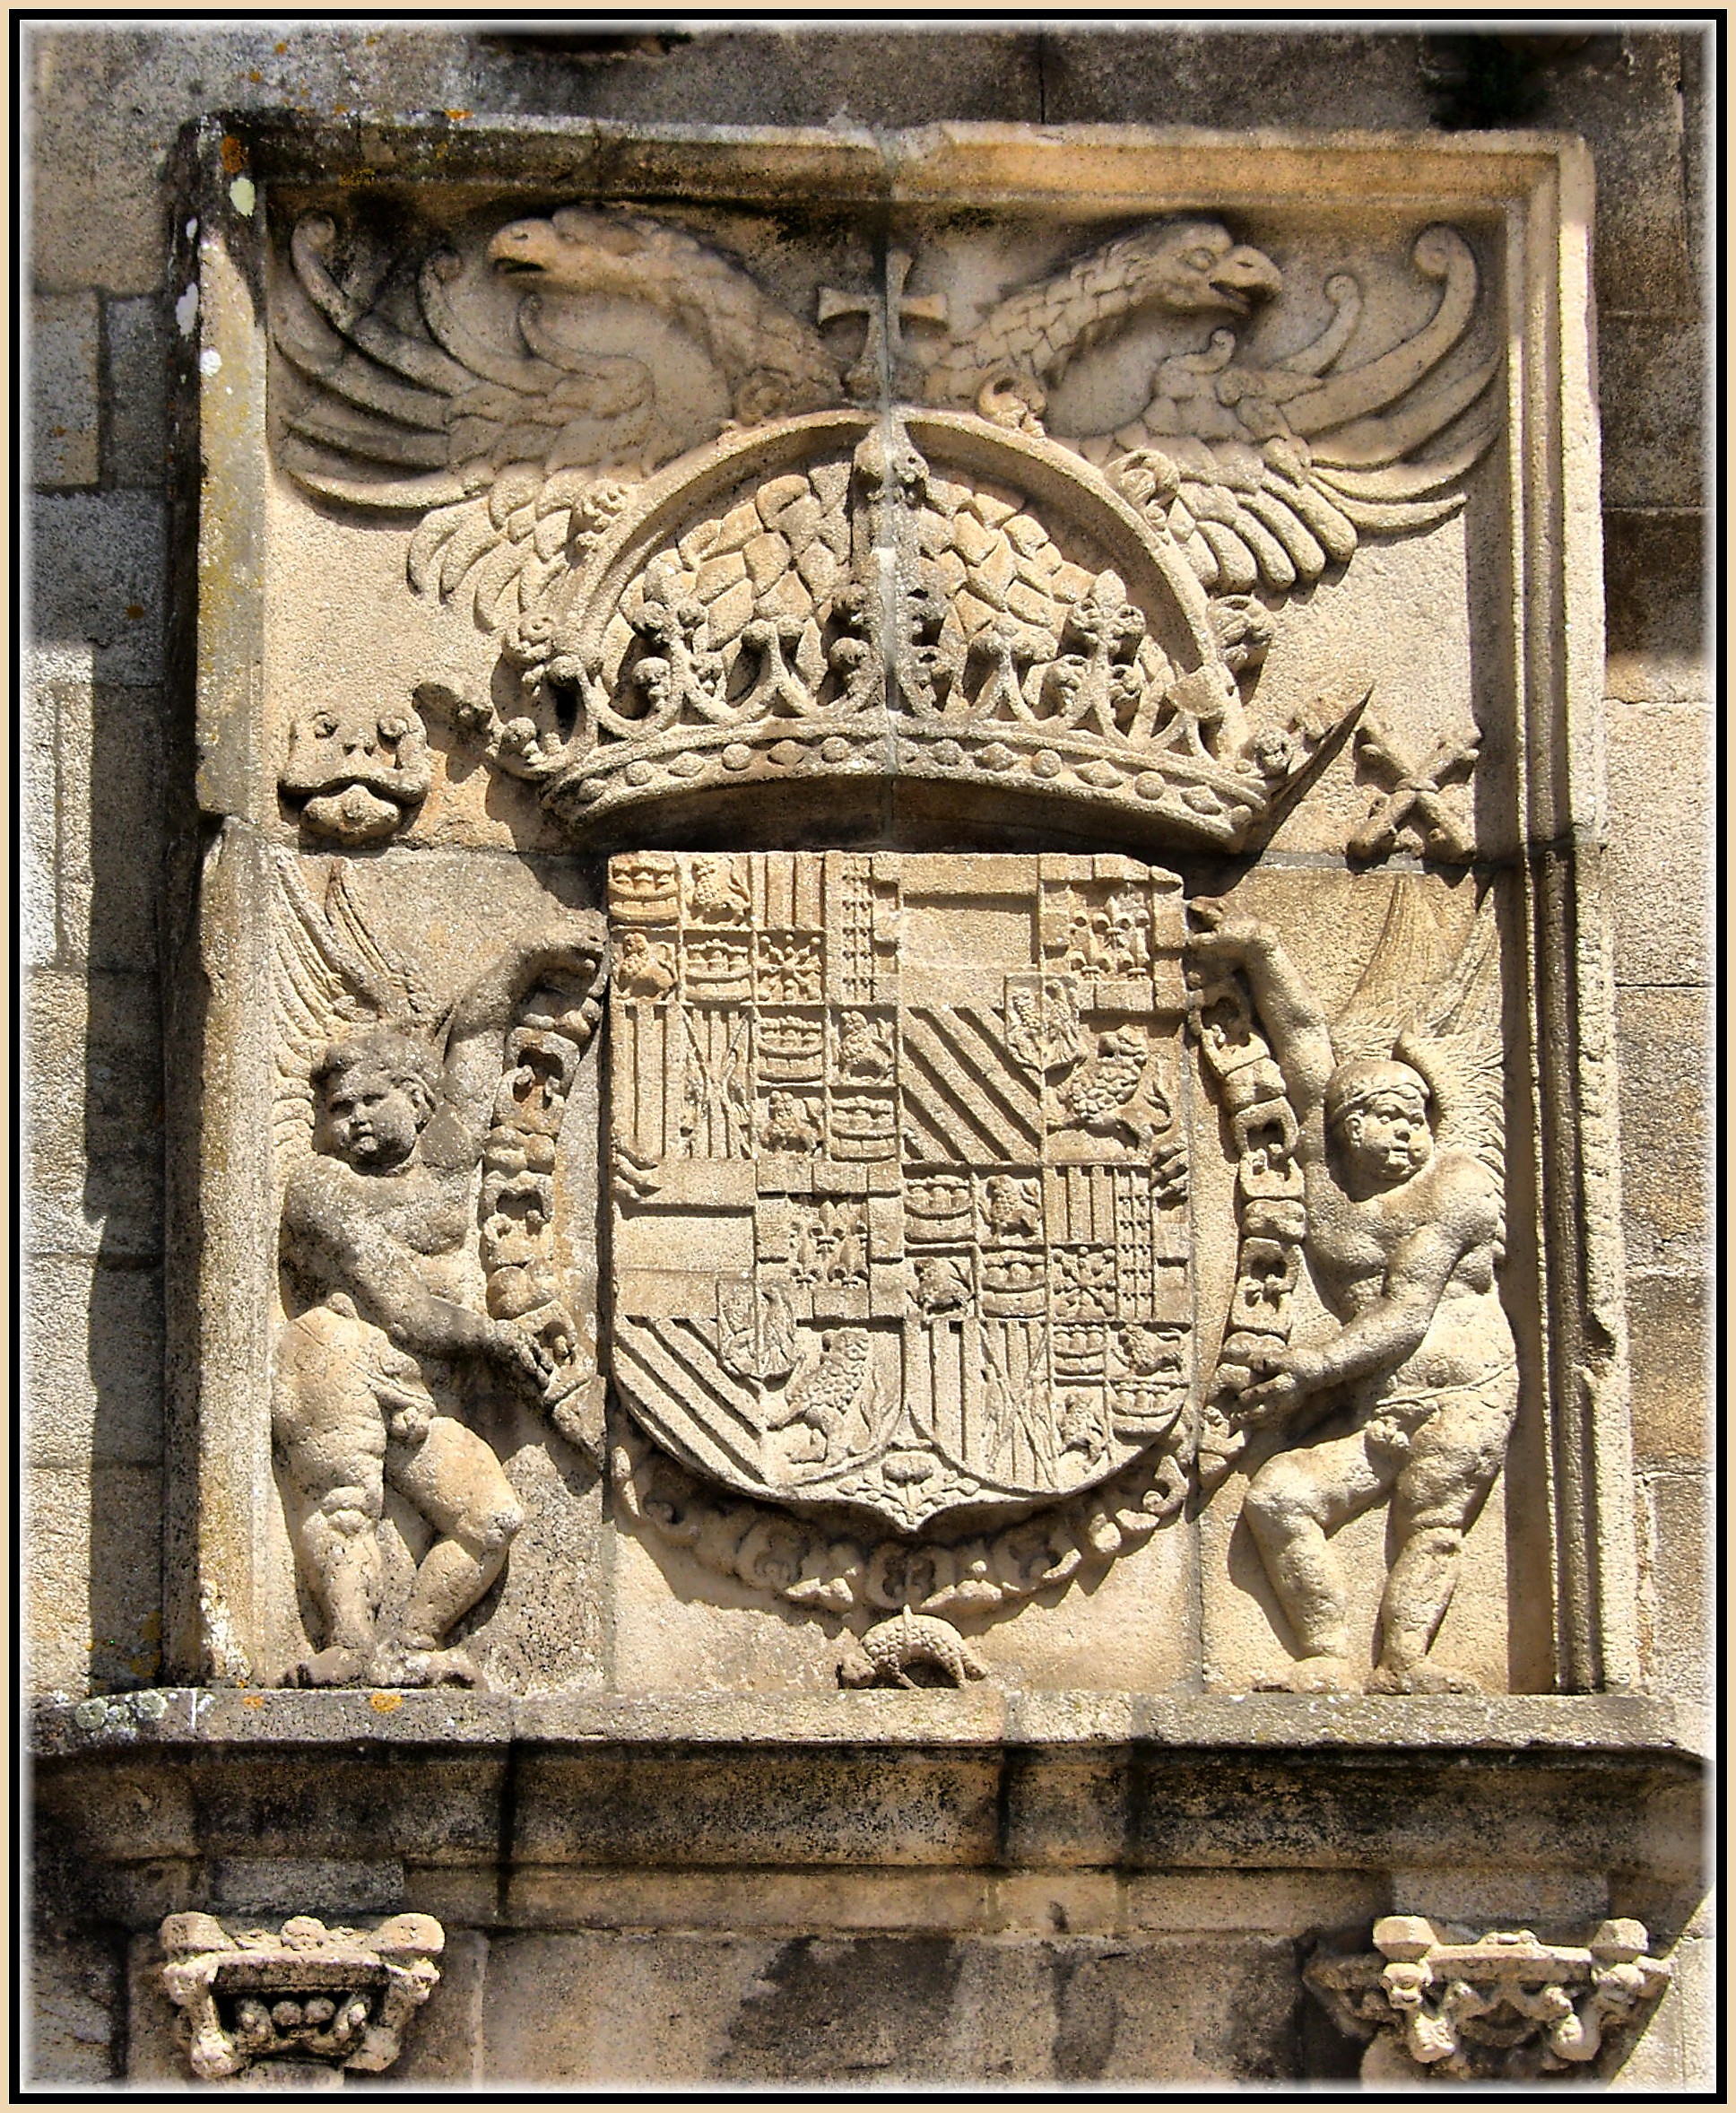
wood, europe, sculpture, medieval, art, spain, espagne, europa, escultura, arte, galicia, piedra, history, heraldica, santiagodecompostela, carving, pedra, relief, espana, santiago, galiza, corunna, galice, escudos, esculpture, compostela, lacoruna, stele, acoru a, coru a, stone carving, ancient history, commemorative plaque